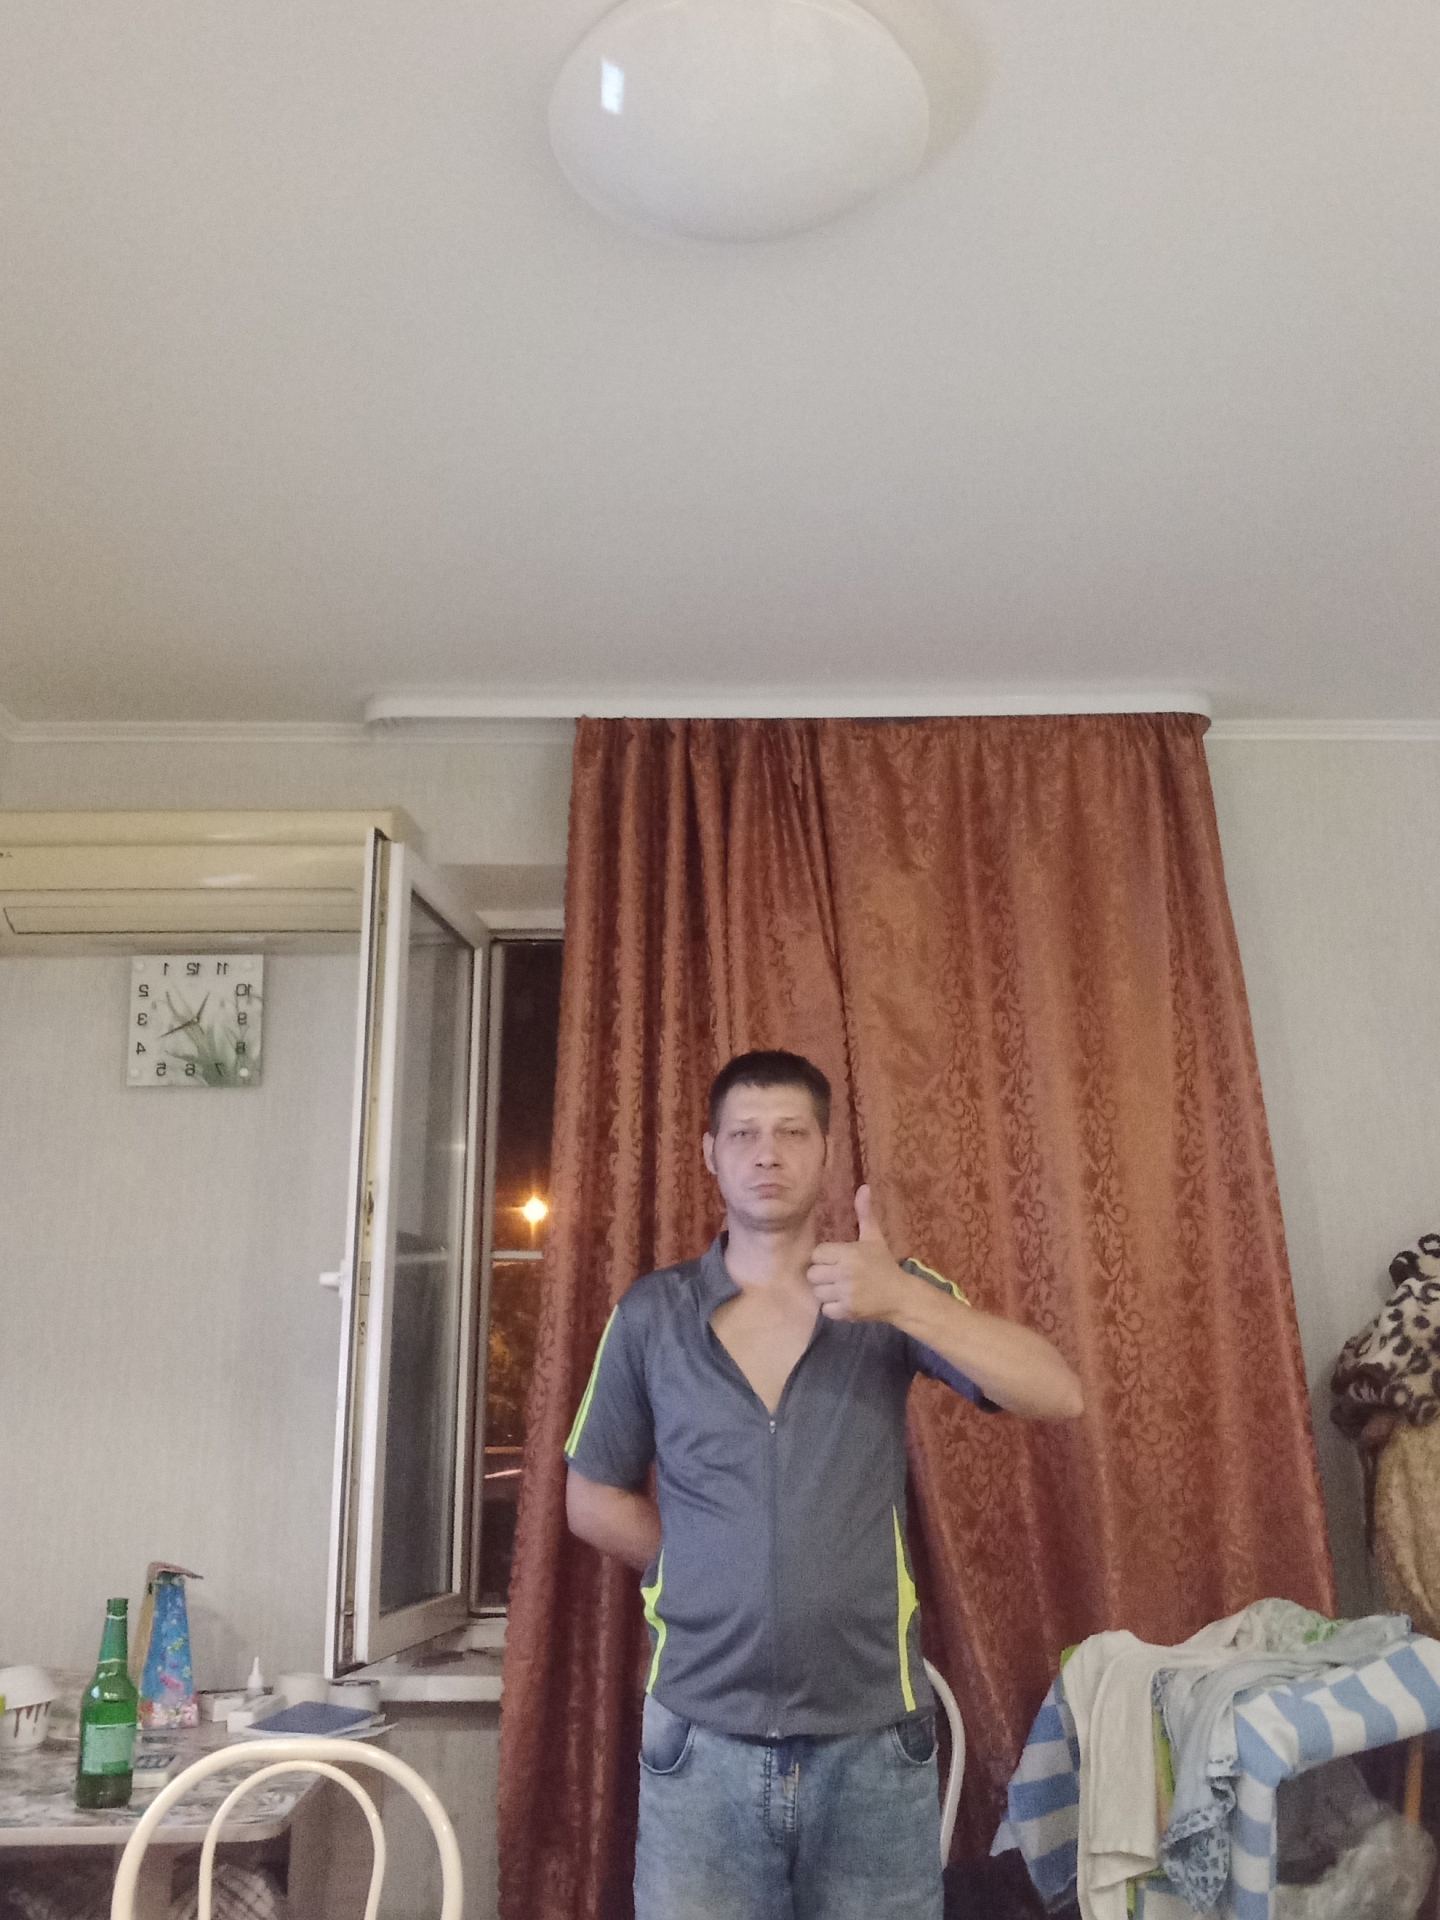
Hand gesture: like